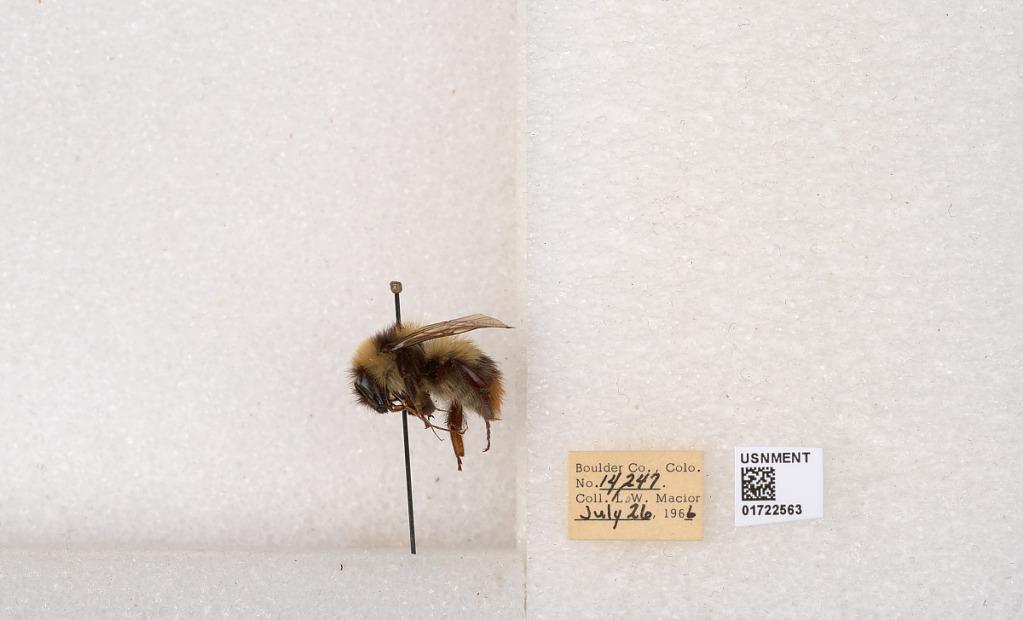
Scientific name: Bombus kirbyellus
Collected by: L. Macior
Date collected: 1966-7-26
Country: United States
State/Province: Colorado
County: Boulder
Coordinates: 40.0925, -105.358